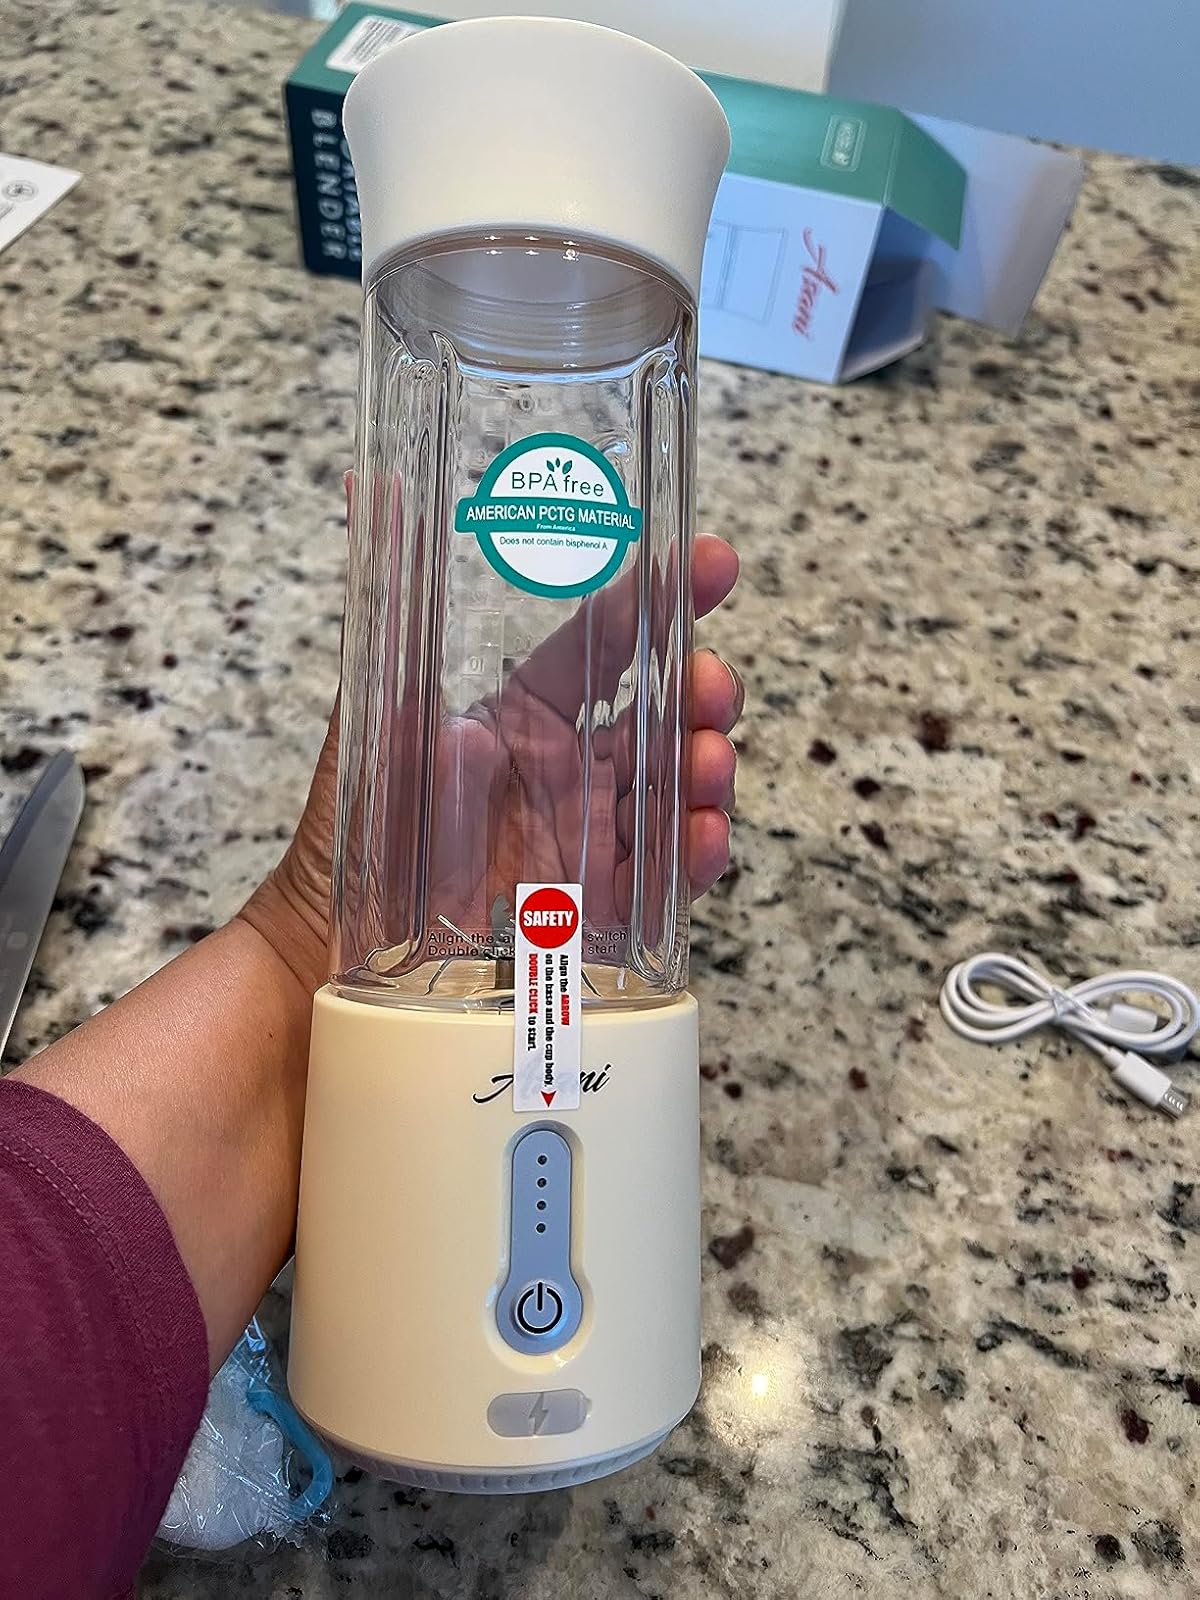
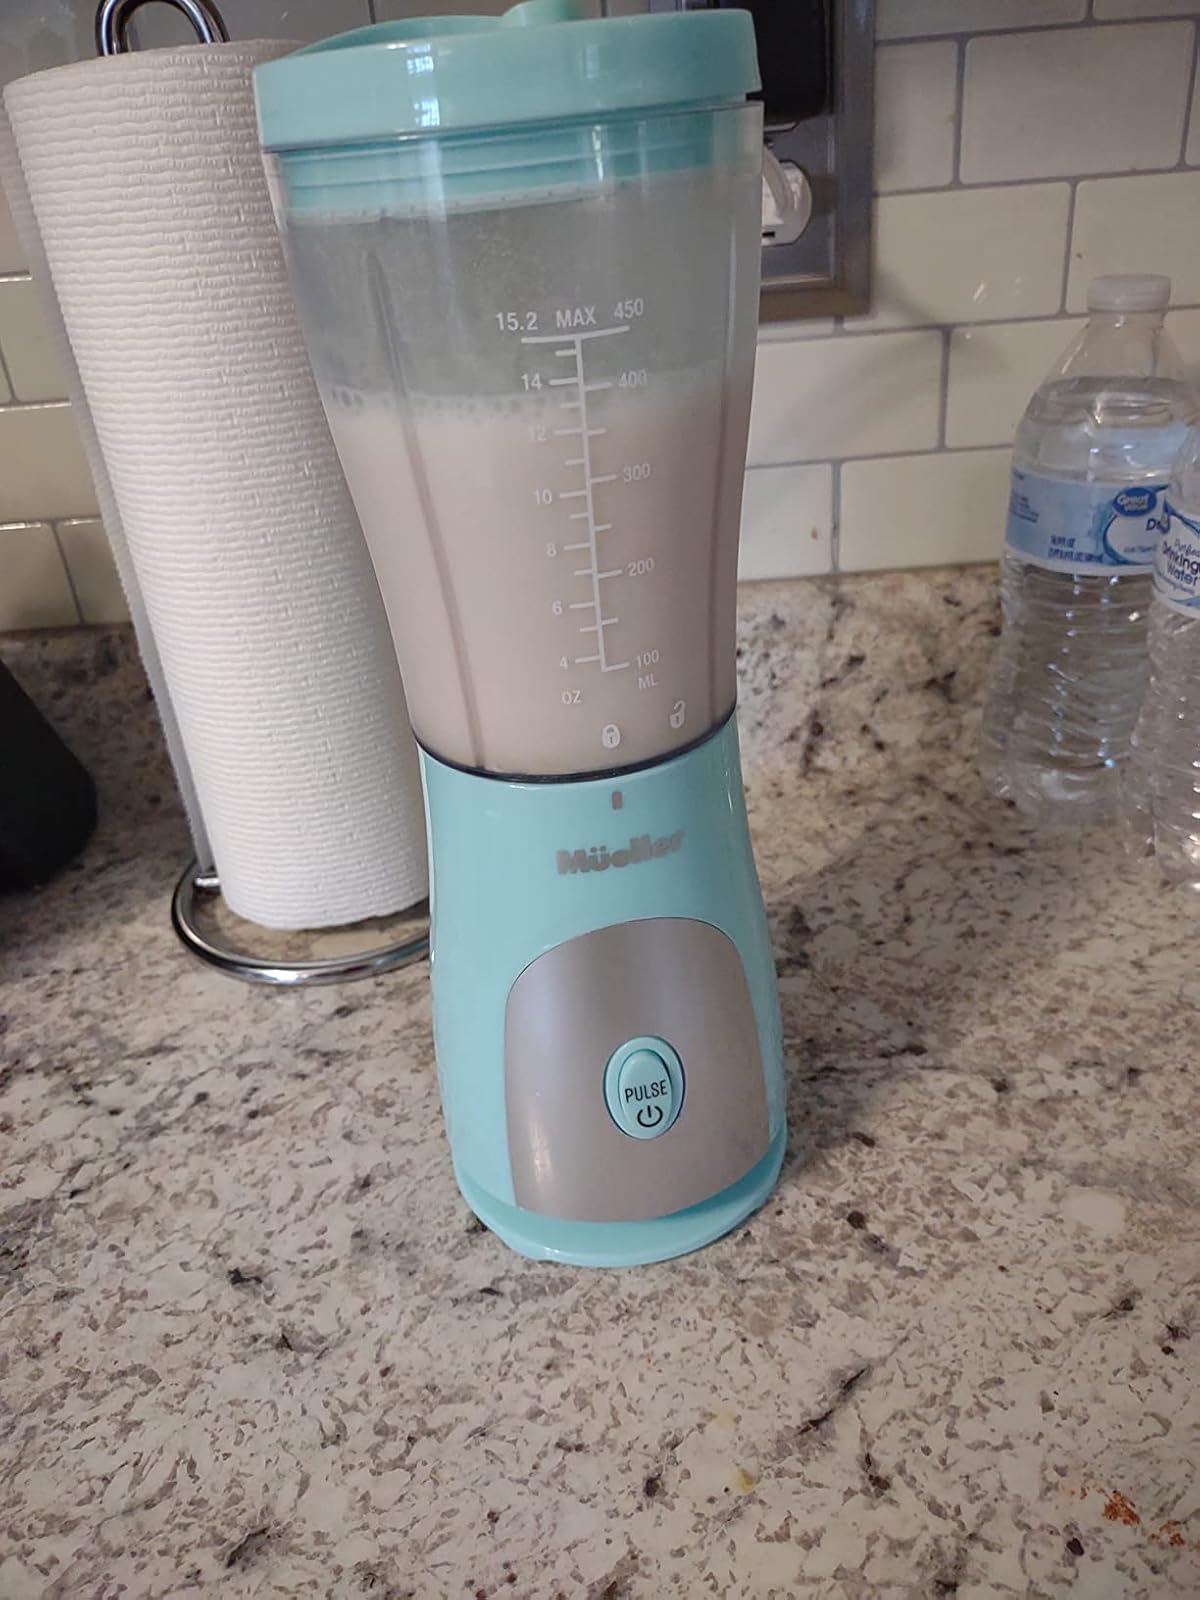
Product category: items_blender
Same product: no